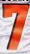
Number: 7